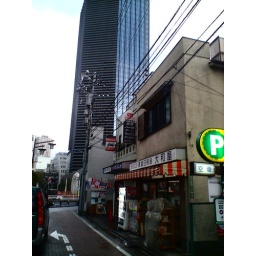
The huge new building destroyed blocks of old shops and houses like the one in the foreground.